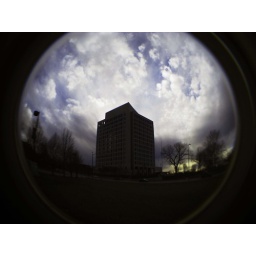
Some new building by my house